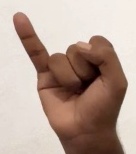
ASL sign: I